Qatar v United Arab Emirates (2019 AFC Asian Cup)

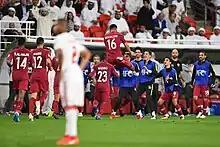
The joy of the Qatari national team players after the end of the match and qualifying for the final match.

The match was marred by bottle and footwear-throwing incidents committed by the UAE supporters which occurred throughout of the match and became more intense as Qatar proved to be too strong for the host nation. This conduct was preceded by booing the Qatari national anthem. The two countries have had a hostile relationship and had cut ties due to the ongoing diplomatic crisis. After the match, Emirati fans had reacted with disgust and fury over the unbelievable defeat of the home team, and had tried to break into the stadium for a possible brawl with Qatari squad, but no avail.